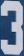
Number: 3